Aman Andom

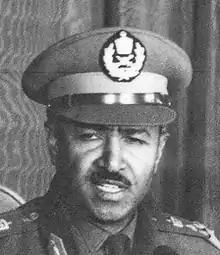
Andom addressing a press conference following the 1974 coup

Aman Mikael Andom (21 June 1924 – 23 November 1974) was an Ethiopian military officer and politician who was the first post-imperial head of state of Ethiopia. Aman was also the first Chairman of the Derg. He was appointed to this position following the coup d'état that ousted Emperor Haile Selassie on 12 September 1974, and served until his assassination in a shootout with his former supporters.